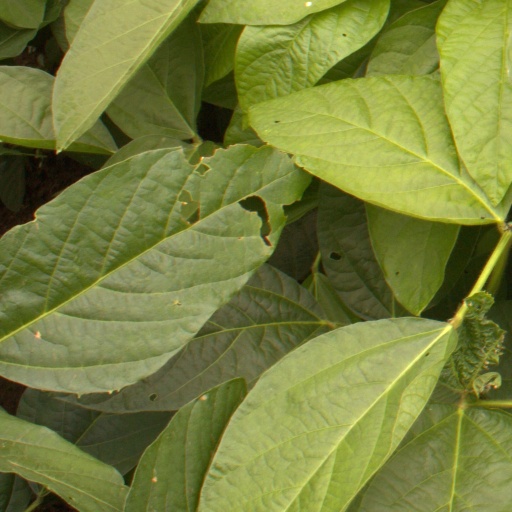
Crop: soybean